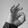
ASL letter: F